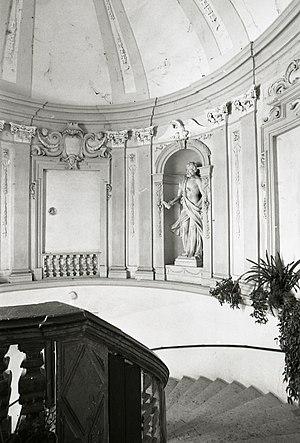
Le palazzo Prosperi-Sacrati est un important édifice situé dans le centre historique de la ville de Ferrare en Émilie-Romagne.